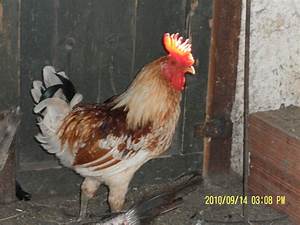
Label: chicken